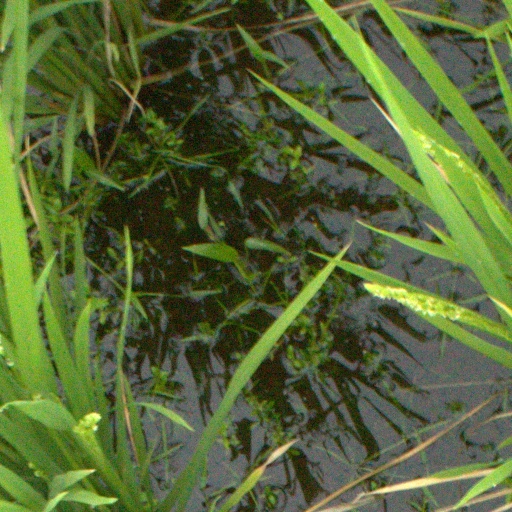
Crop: rice